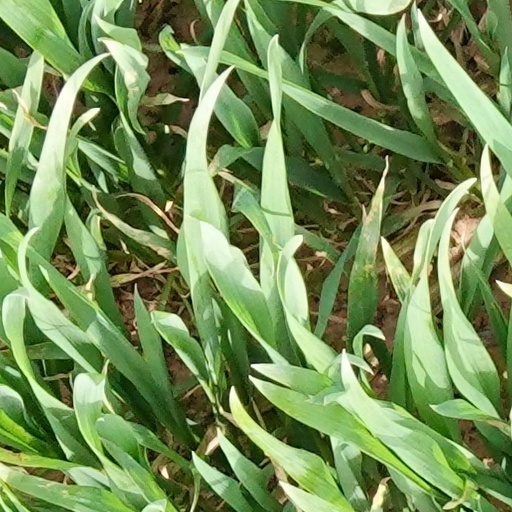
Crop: wheat